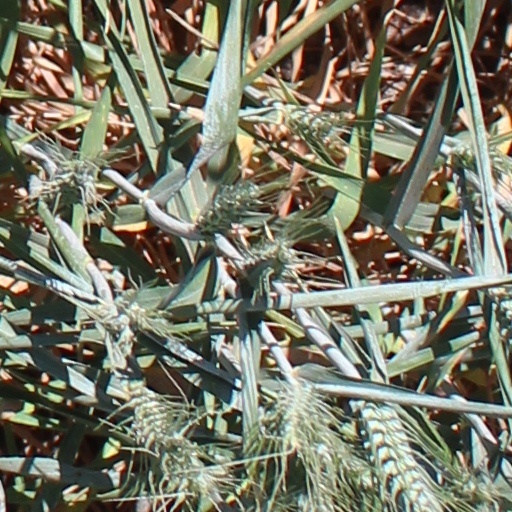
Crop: wheat